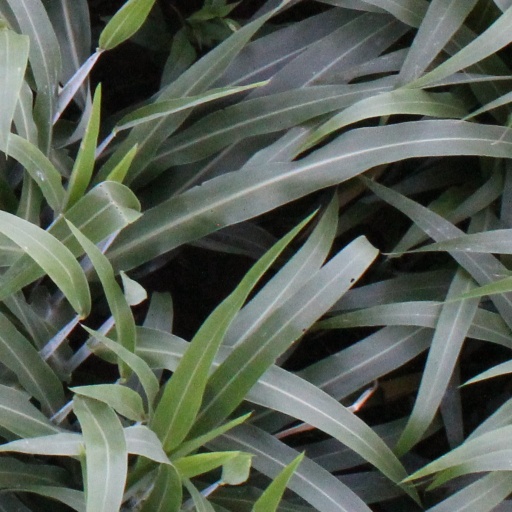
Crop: sorghum